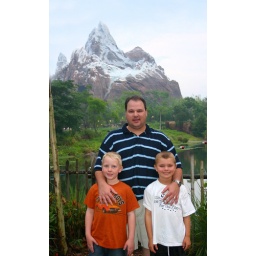
The boys standing in front of Mt. Everest in the Animal Kingdom.